Virginia and Truckee Railroad

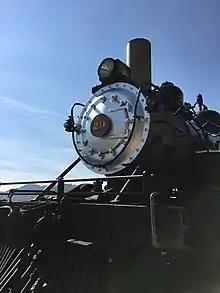
Front smokebox of Virginia and Truckee Railroad 2-8-0 No.29 'Robert C. Gray', 2021

In 1880, the V&T built a three-foot narrow gauge railroad called the Carson & Colorado (C&C). The railroad ran from Mound House, just east of Carson City, to the southern part of California, and supposedly to the Colorado River where new mining claims were being struck. This never did pan out, and by 1891 those claim sites were all but forgotten. A liability to the V&T, the "slim princess" was sold to the Southern Pacific Railroad in 1900. In the words of Ogden Mills, "Either we built this line 300 miles too short or 300 years too early", reflecting V&T's attitude towards the railroad.